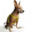
Label: dog